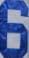
Number: 6